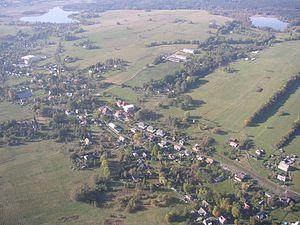
Horní Podluží est une commune du district de Děčín, dans la région d'Ústí nad Labem, en Tchéquie. Sa population s'élevait à 785 habitants en 2018.